Carleton College

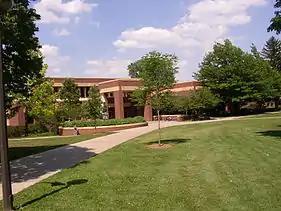

In 1942, Carleton purchased land in Stanton, about east of campus, to use for flight training. During World War II, several classes of male students went through air basic training at the college. Since being sold by the college in 1944, the Stanton Airfield has been operated for commercial use.